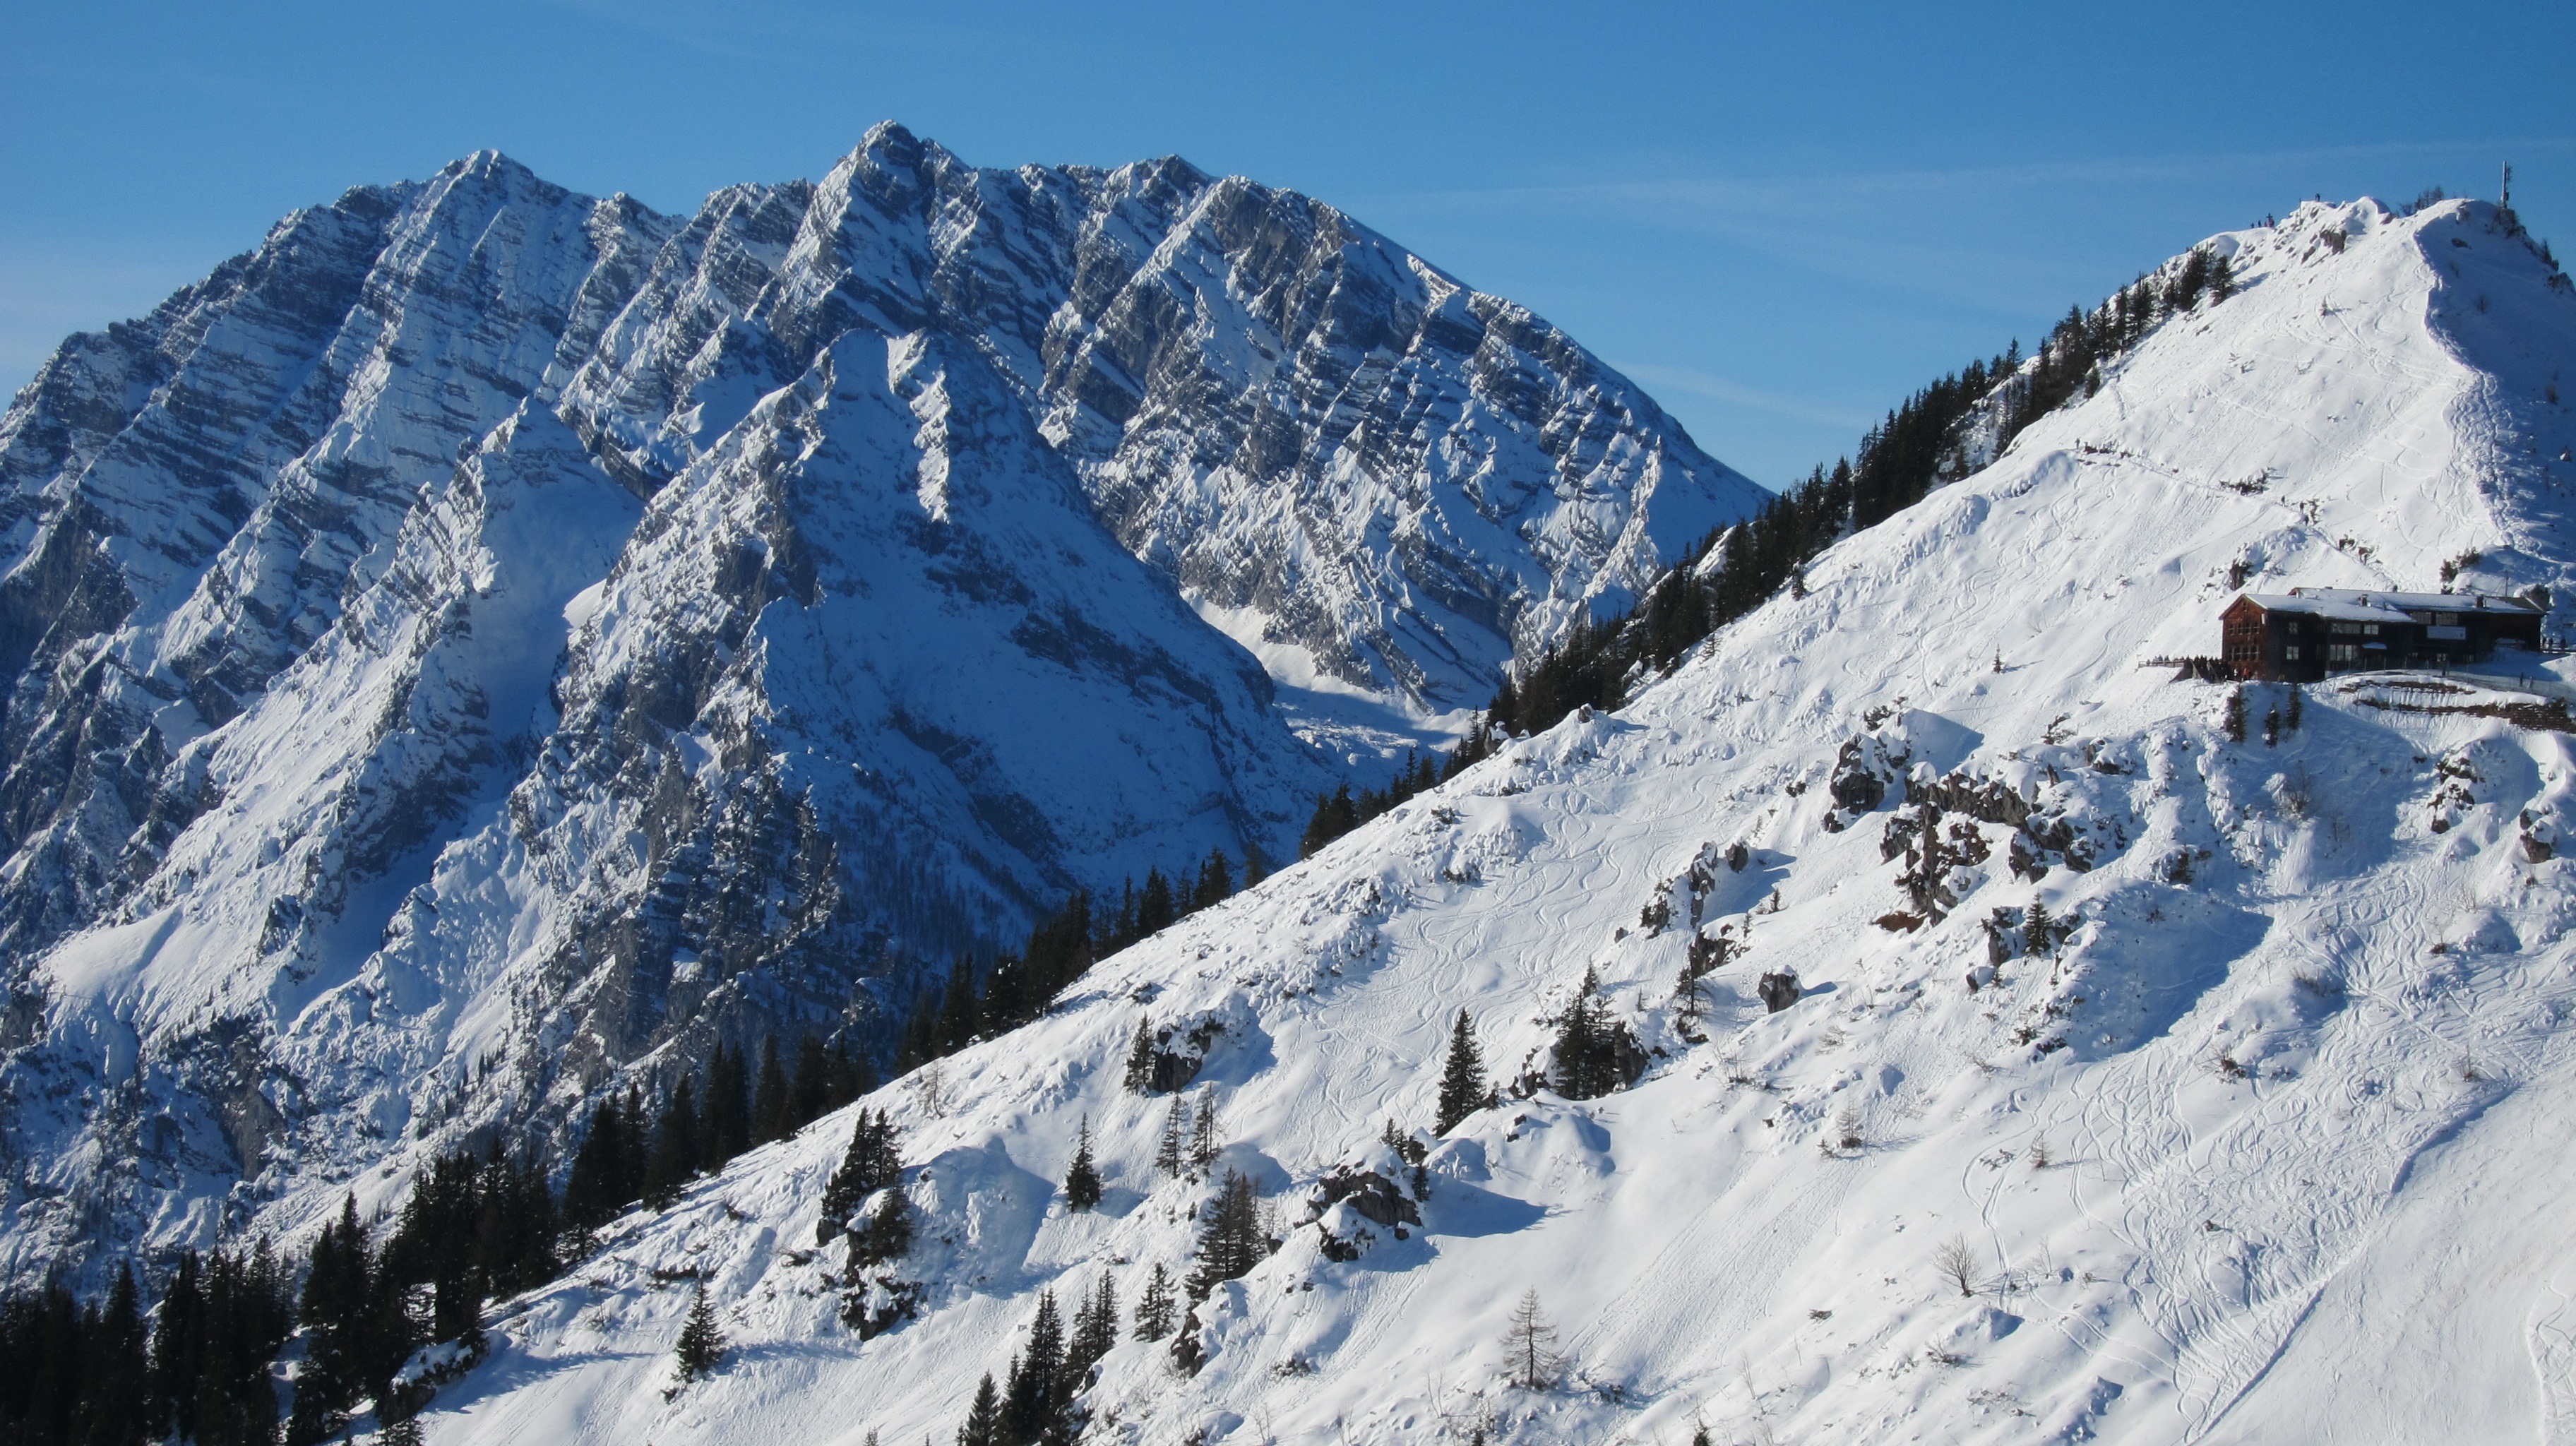
nature, rock, mountain, snow, winter, mountain range, cliff, weather, climbing, skiing, season, ridge, summit, winter sport, massif, resort, alps, germany, bayern, bavaria, european, cirque, piste, watzmann, landform, ski touring, ski mountaineering, ski equipment, mountainous landforms, geological phenomenon, east face, berchtesgadener